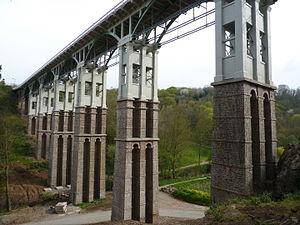
Le viaduc de Toupin à Saint-Brieuc.
Ce tableau présente la liste de tous les monuments historiques classés ou inscrits dans la ville de Saint-Brieuc, Côtes-d'Armor, en France.
Le viaduc de Toupin a été construit de 1902 à 1904 par Louis Auguste Harel de La Noë pour les voies ferrées des Côtes-du-Nord, dans la ville de Saint-Brieuc. Il était utilisé par la ligne Saint-Brieuc - Moncontour jusqu'à sa fermeture. Il est désormais utilisé en pont-route.